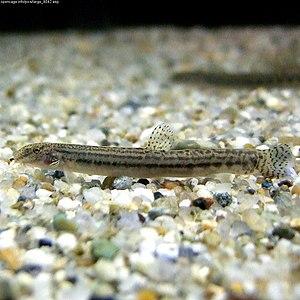
Cobitis est un genre paléarctique de poissons à nageoires rayonnées de la famille des Cobitidés. Il contient diverses espèces de loches épineuses, y compris la bien connue Loche de rivière de l'ouest de l'Eurasie tempérée.